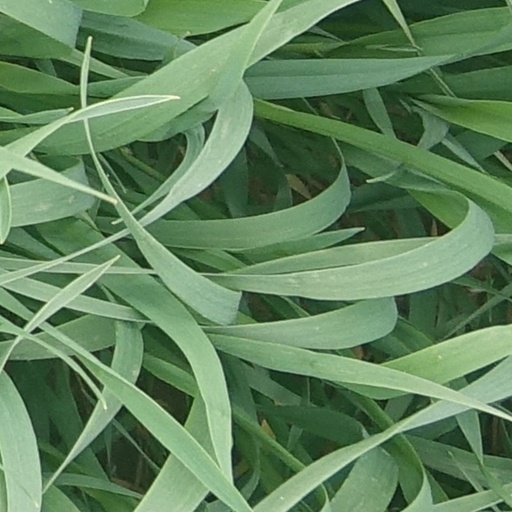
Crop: wheat